Lodewijk Willemsens

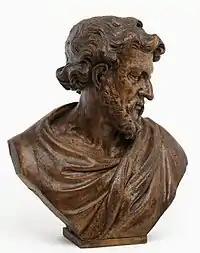
"Bust of the Apostle Judas Thaddeus"

It is generally believed that he was a pupil of Artus Quellinus the Elder although there is no documentary evidence proving such an apprenticeship. The reason why there is no record of his apprenticeship might have to do with the fact that, as a court sculptor, Quellinus was not required to be a member of the Antwerp Guild of Saint Luke and so did not have to register his pupils with the Guild. Quellinus was the leading Flemish sculptor whose Baroque style had a major influence on the development of sculpture in Northern Europe. Quellinus worked for a long time in Amsterdam, where he supervised the sculptural decorations program for the new city hall.